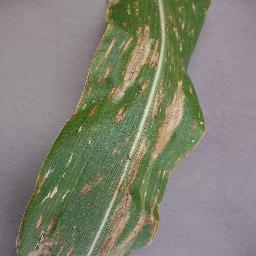
Label: Corn_(Maize)___Northern_Leaf_Blight